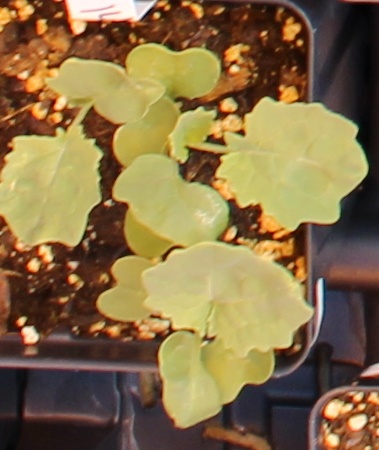
Label: Canola